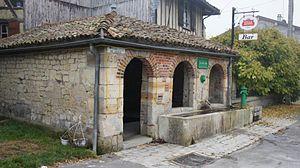
Lavoir du village de Moiremont.
Moiremont est une commune française, située dans le département de la Marne en région Grand Est.